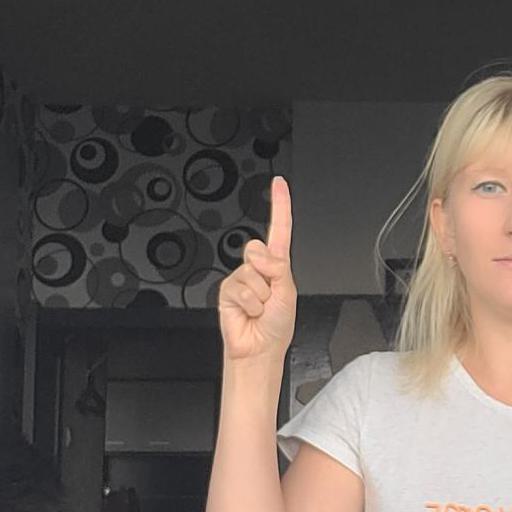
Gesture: one